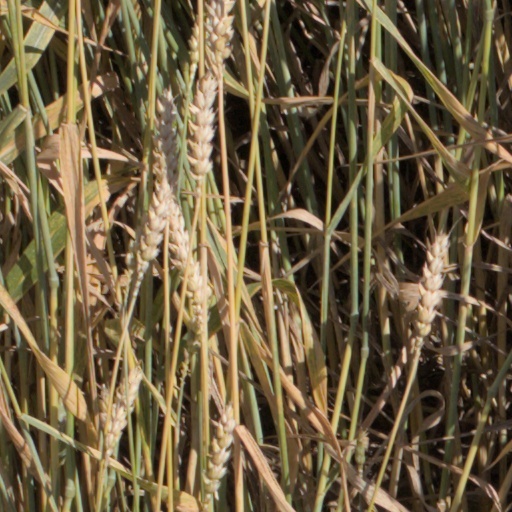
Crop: wheat